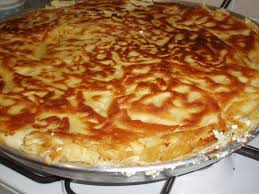
Yemek: borek